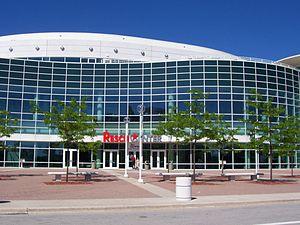
Le Resch Center est une salle omnisports de 10 200 sièges située près du Lambeau Field à Green Bay dans le Wisconsin. Il est appelé d'après Dick Resch. C'est le domicile de l'équipe masculine de basket-ball de l'University of Wisconsin-Green Bay, les Green Bay Phoenix. L'équipe de hockey sur glace des Green Bay Gamblers y joue ainsi que les Green Bay Blizzard.